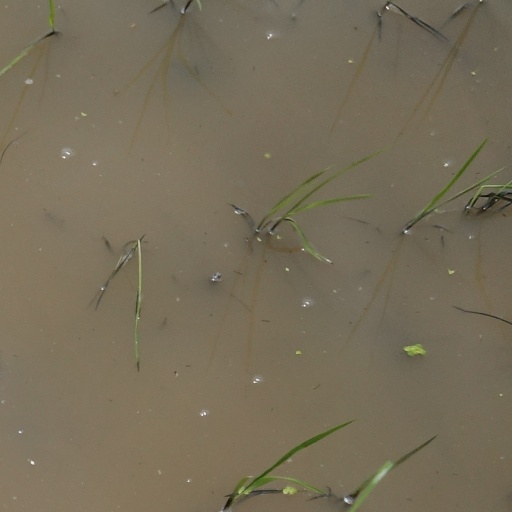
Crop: rice